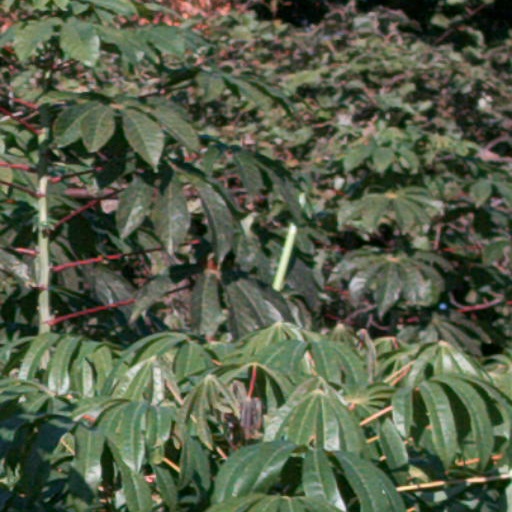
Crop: cassava